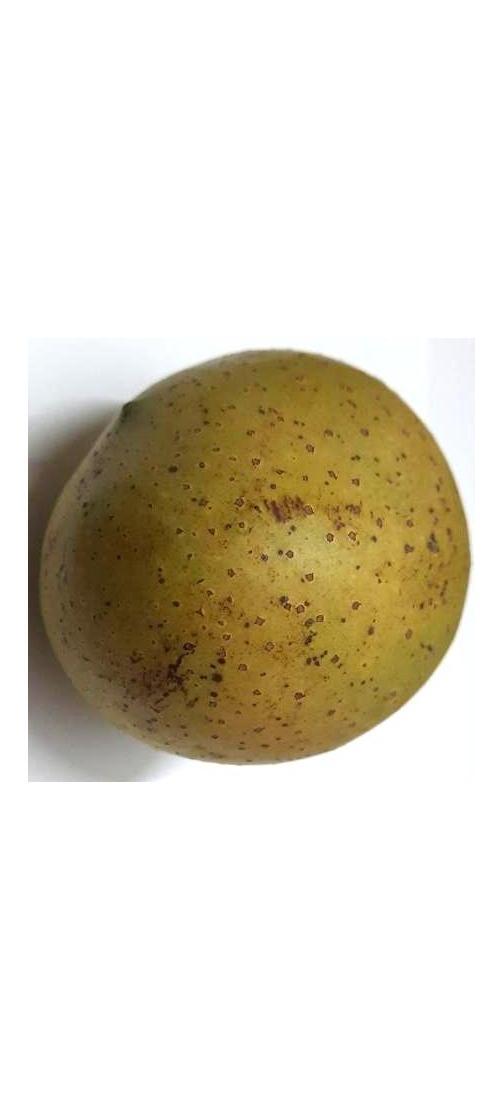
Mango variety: Gourmoti